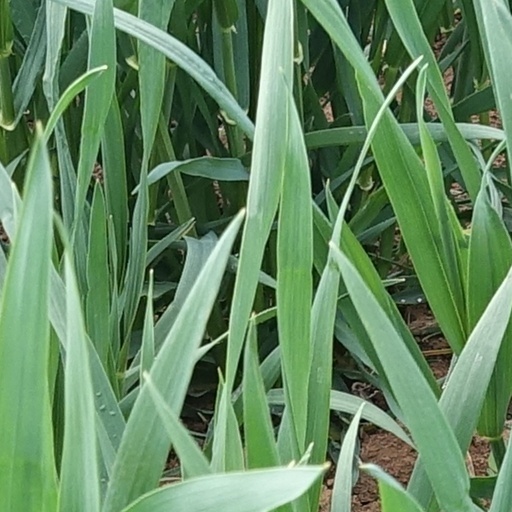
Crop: wheat